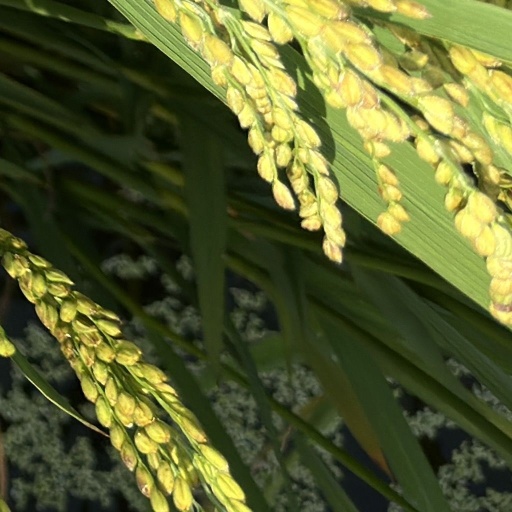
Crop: rice